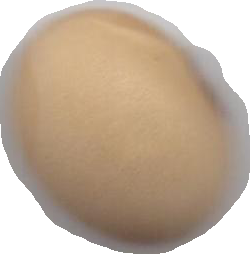
Variety: Anjasmoro